Sugikawachi Station

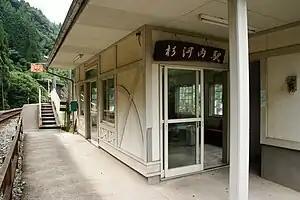
Sugikawachi Station in 2008.

is a railway station on the Kyūdai Main Line operated by JR Kyushu in the city of Hita, Ōita Prefecture, Japan.